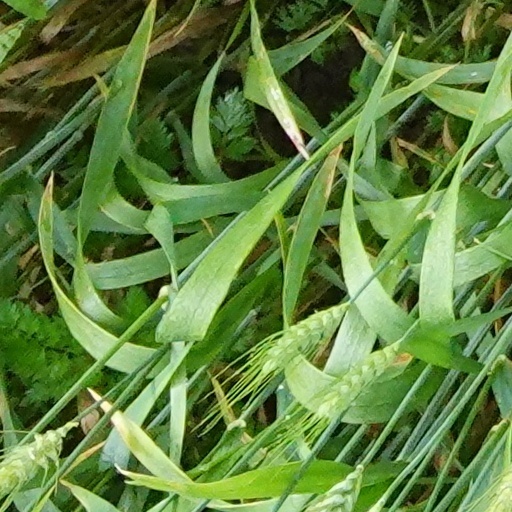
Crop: wheat